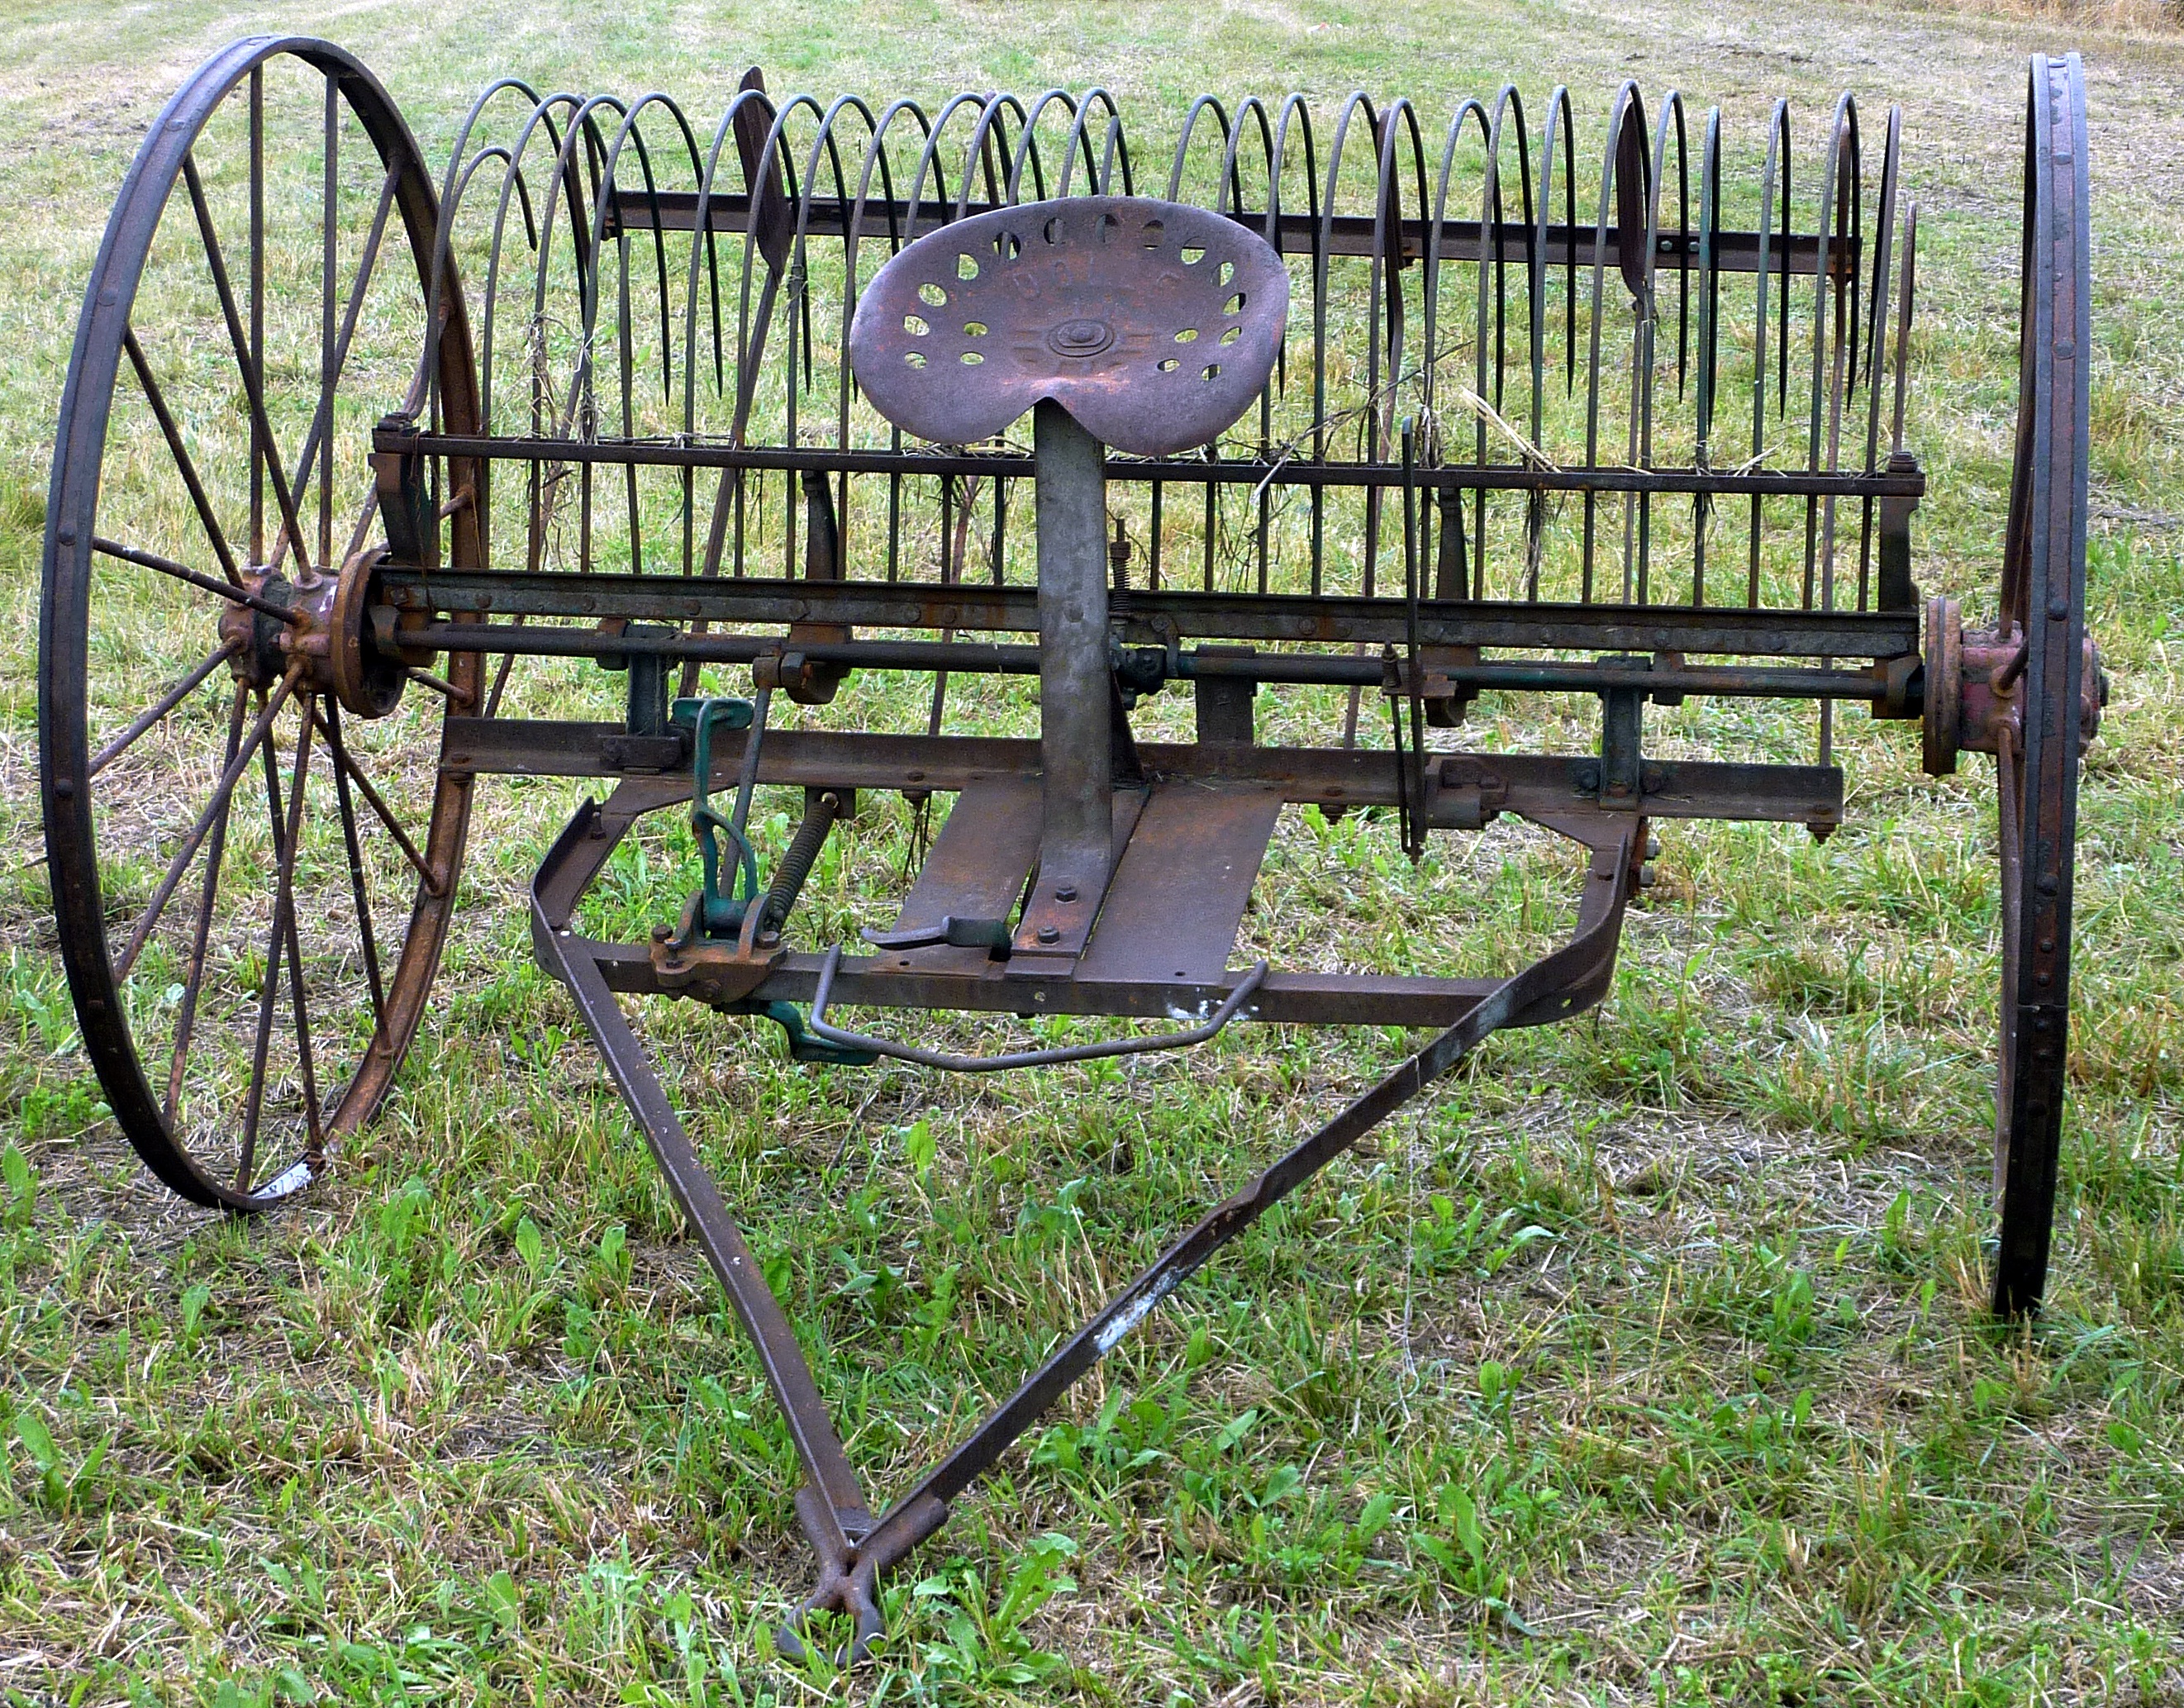
field, cart, france, vehicle, furniture, agriculture, wheels, former, plow, man made object